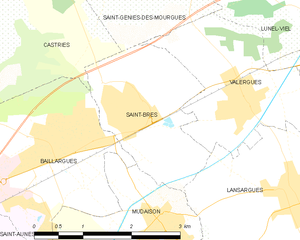
Carte de la commune française de code INSEE 34244 - Saint-Brès (Hérault)
Saint-Brès est une commune française située dans le département de l'Hérault en région Occitanie.